Agnes Jones

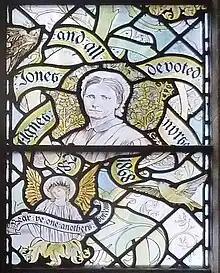
Agnes Jones detail from a window in Liverpool Anglican cathedral

Jones' contribution to the welfare of the sick paupers was enormous, and she worked tirelessly to make the experiment a success. However the work took its toll upon her, and at the age of just 35 years of age she died of typhus fever. This condition was endemic among the poor of Liverpool during this period. Jones's only